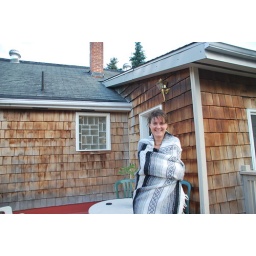
Wrapped up...been running and jumped into the lake, this was the only thing in the car to wrap up in...